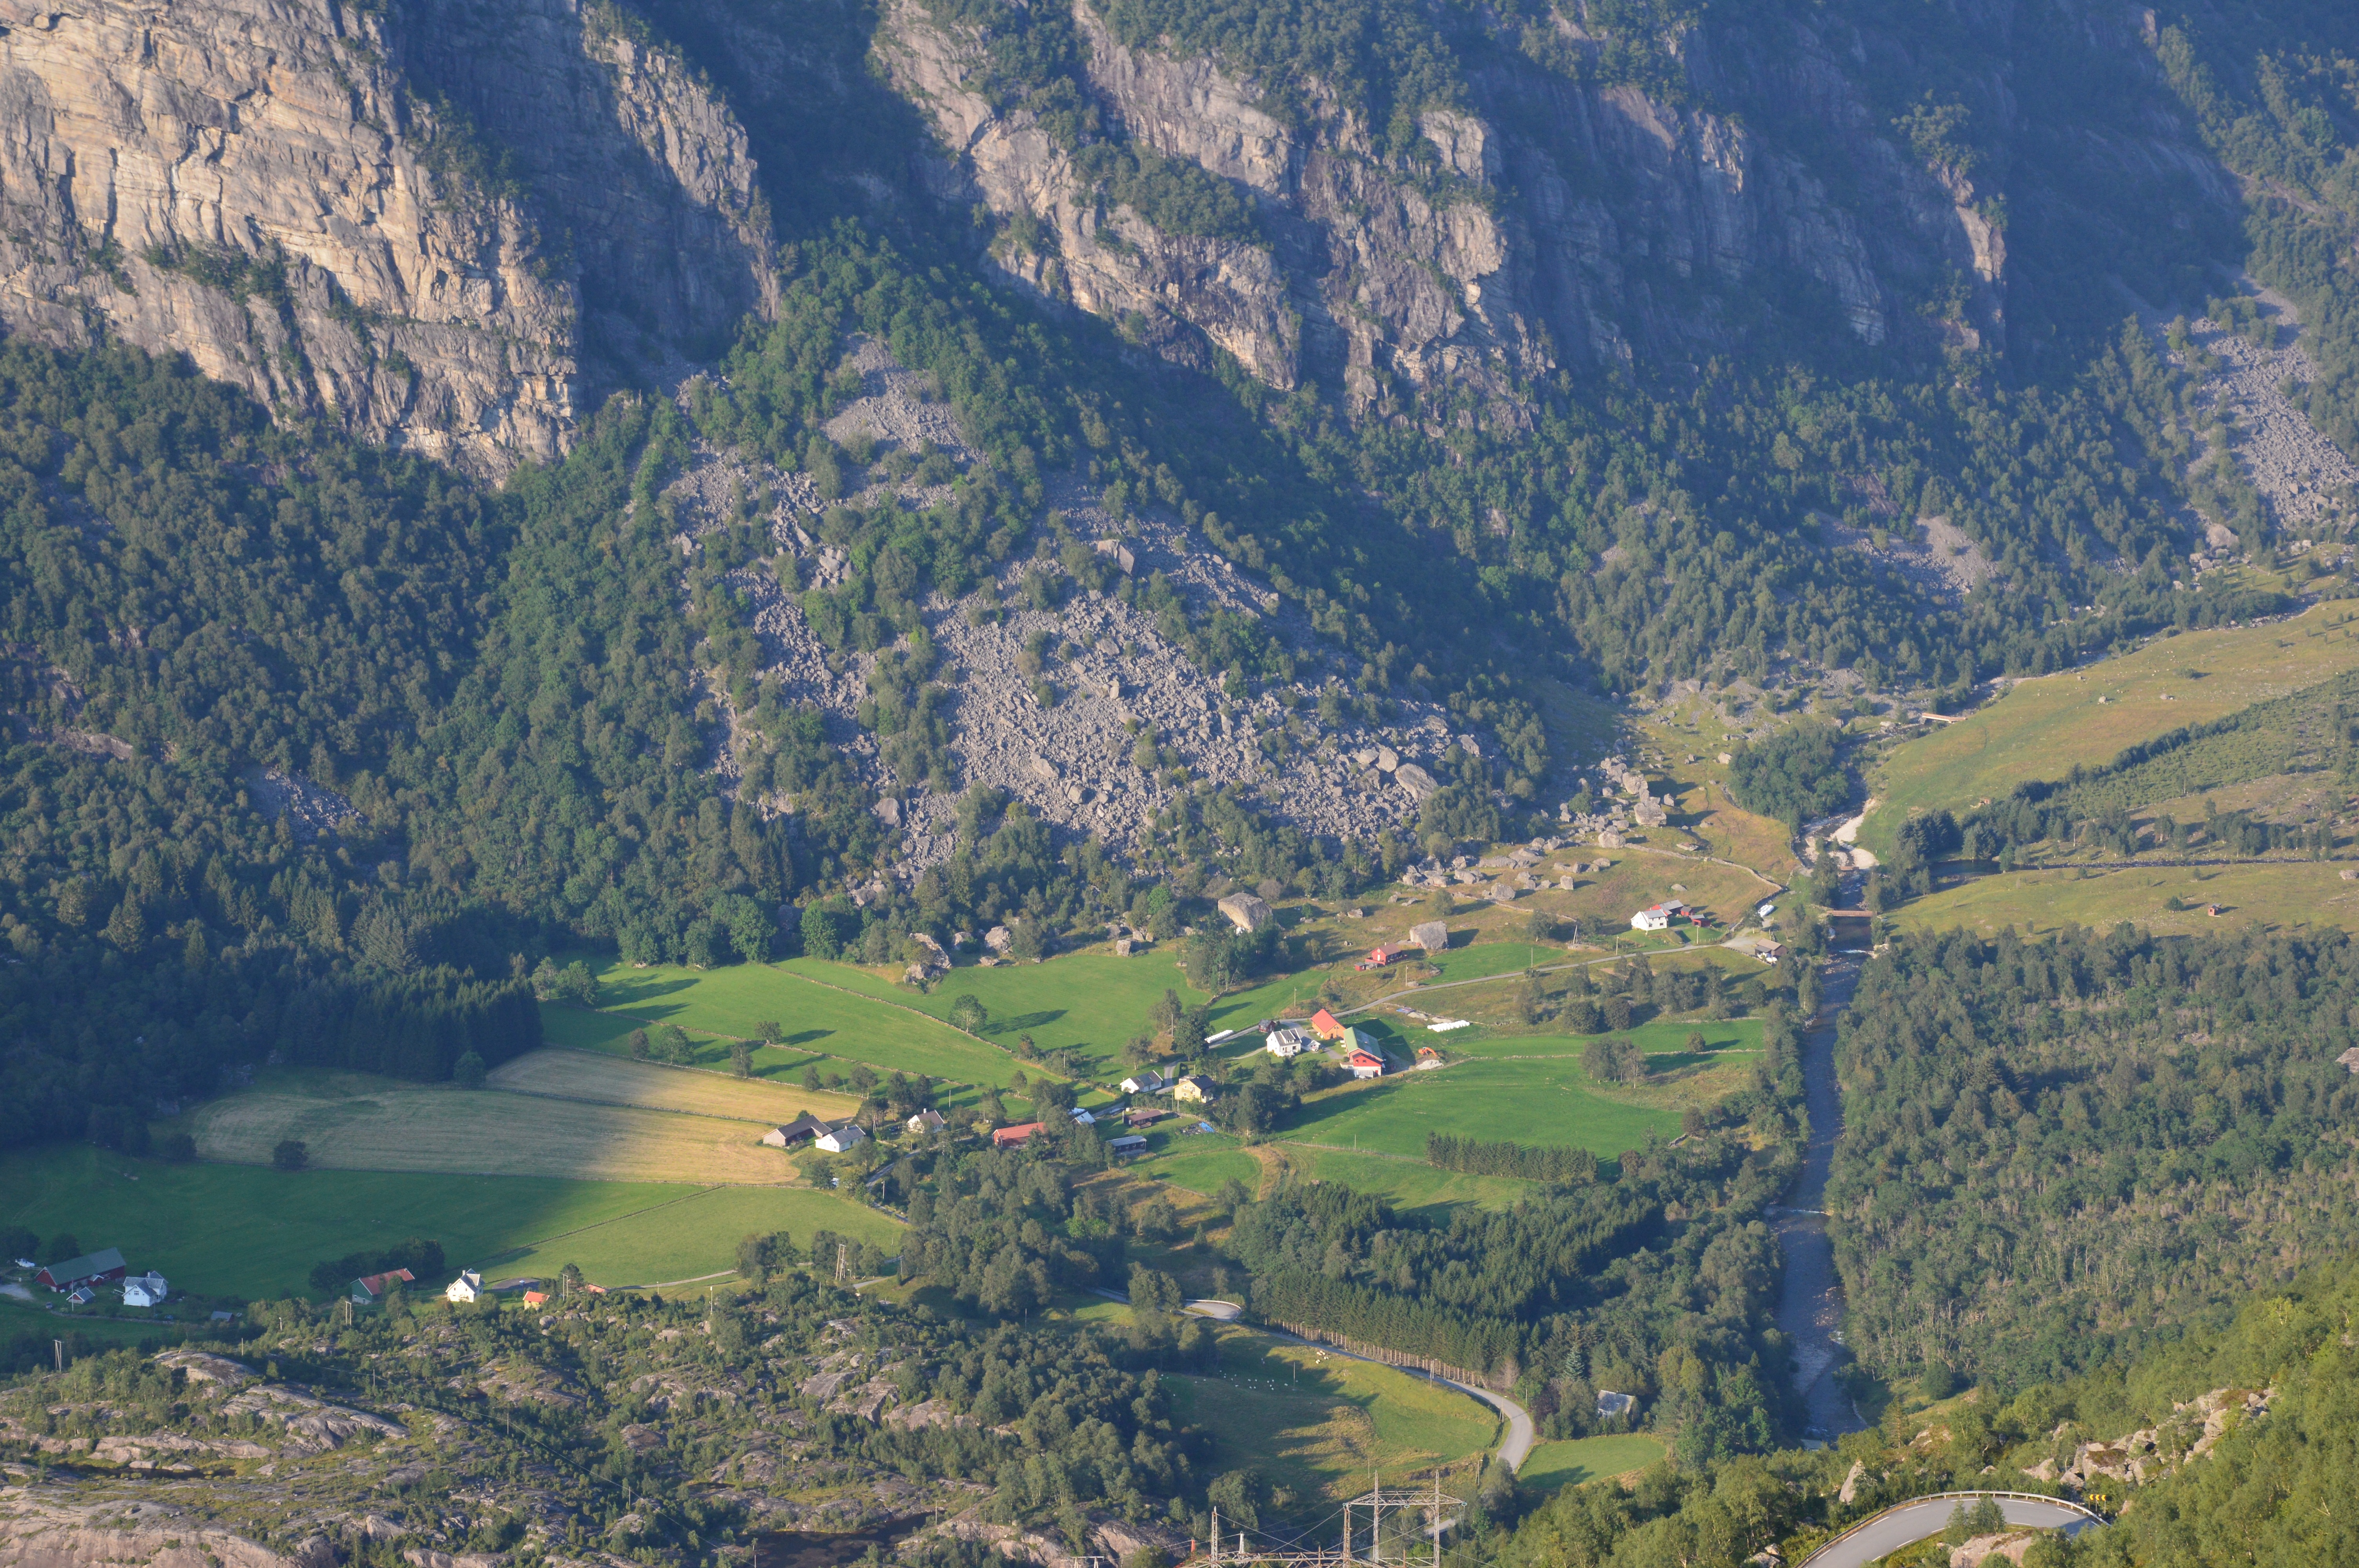
landscape, mountain, hill, lake, view, valley, mountain range, hike, fjord, reservoir, ridge, alps, plateau, fell, loch, norway, tarn, aerial photography, mountain pass, kjerag, geographical feature, mountainous landforms